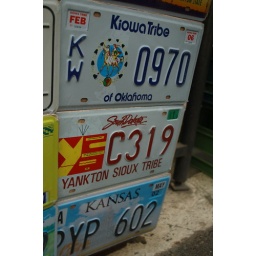
american license plates for sale at a street market in Rome